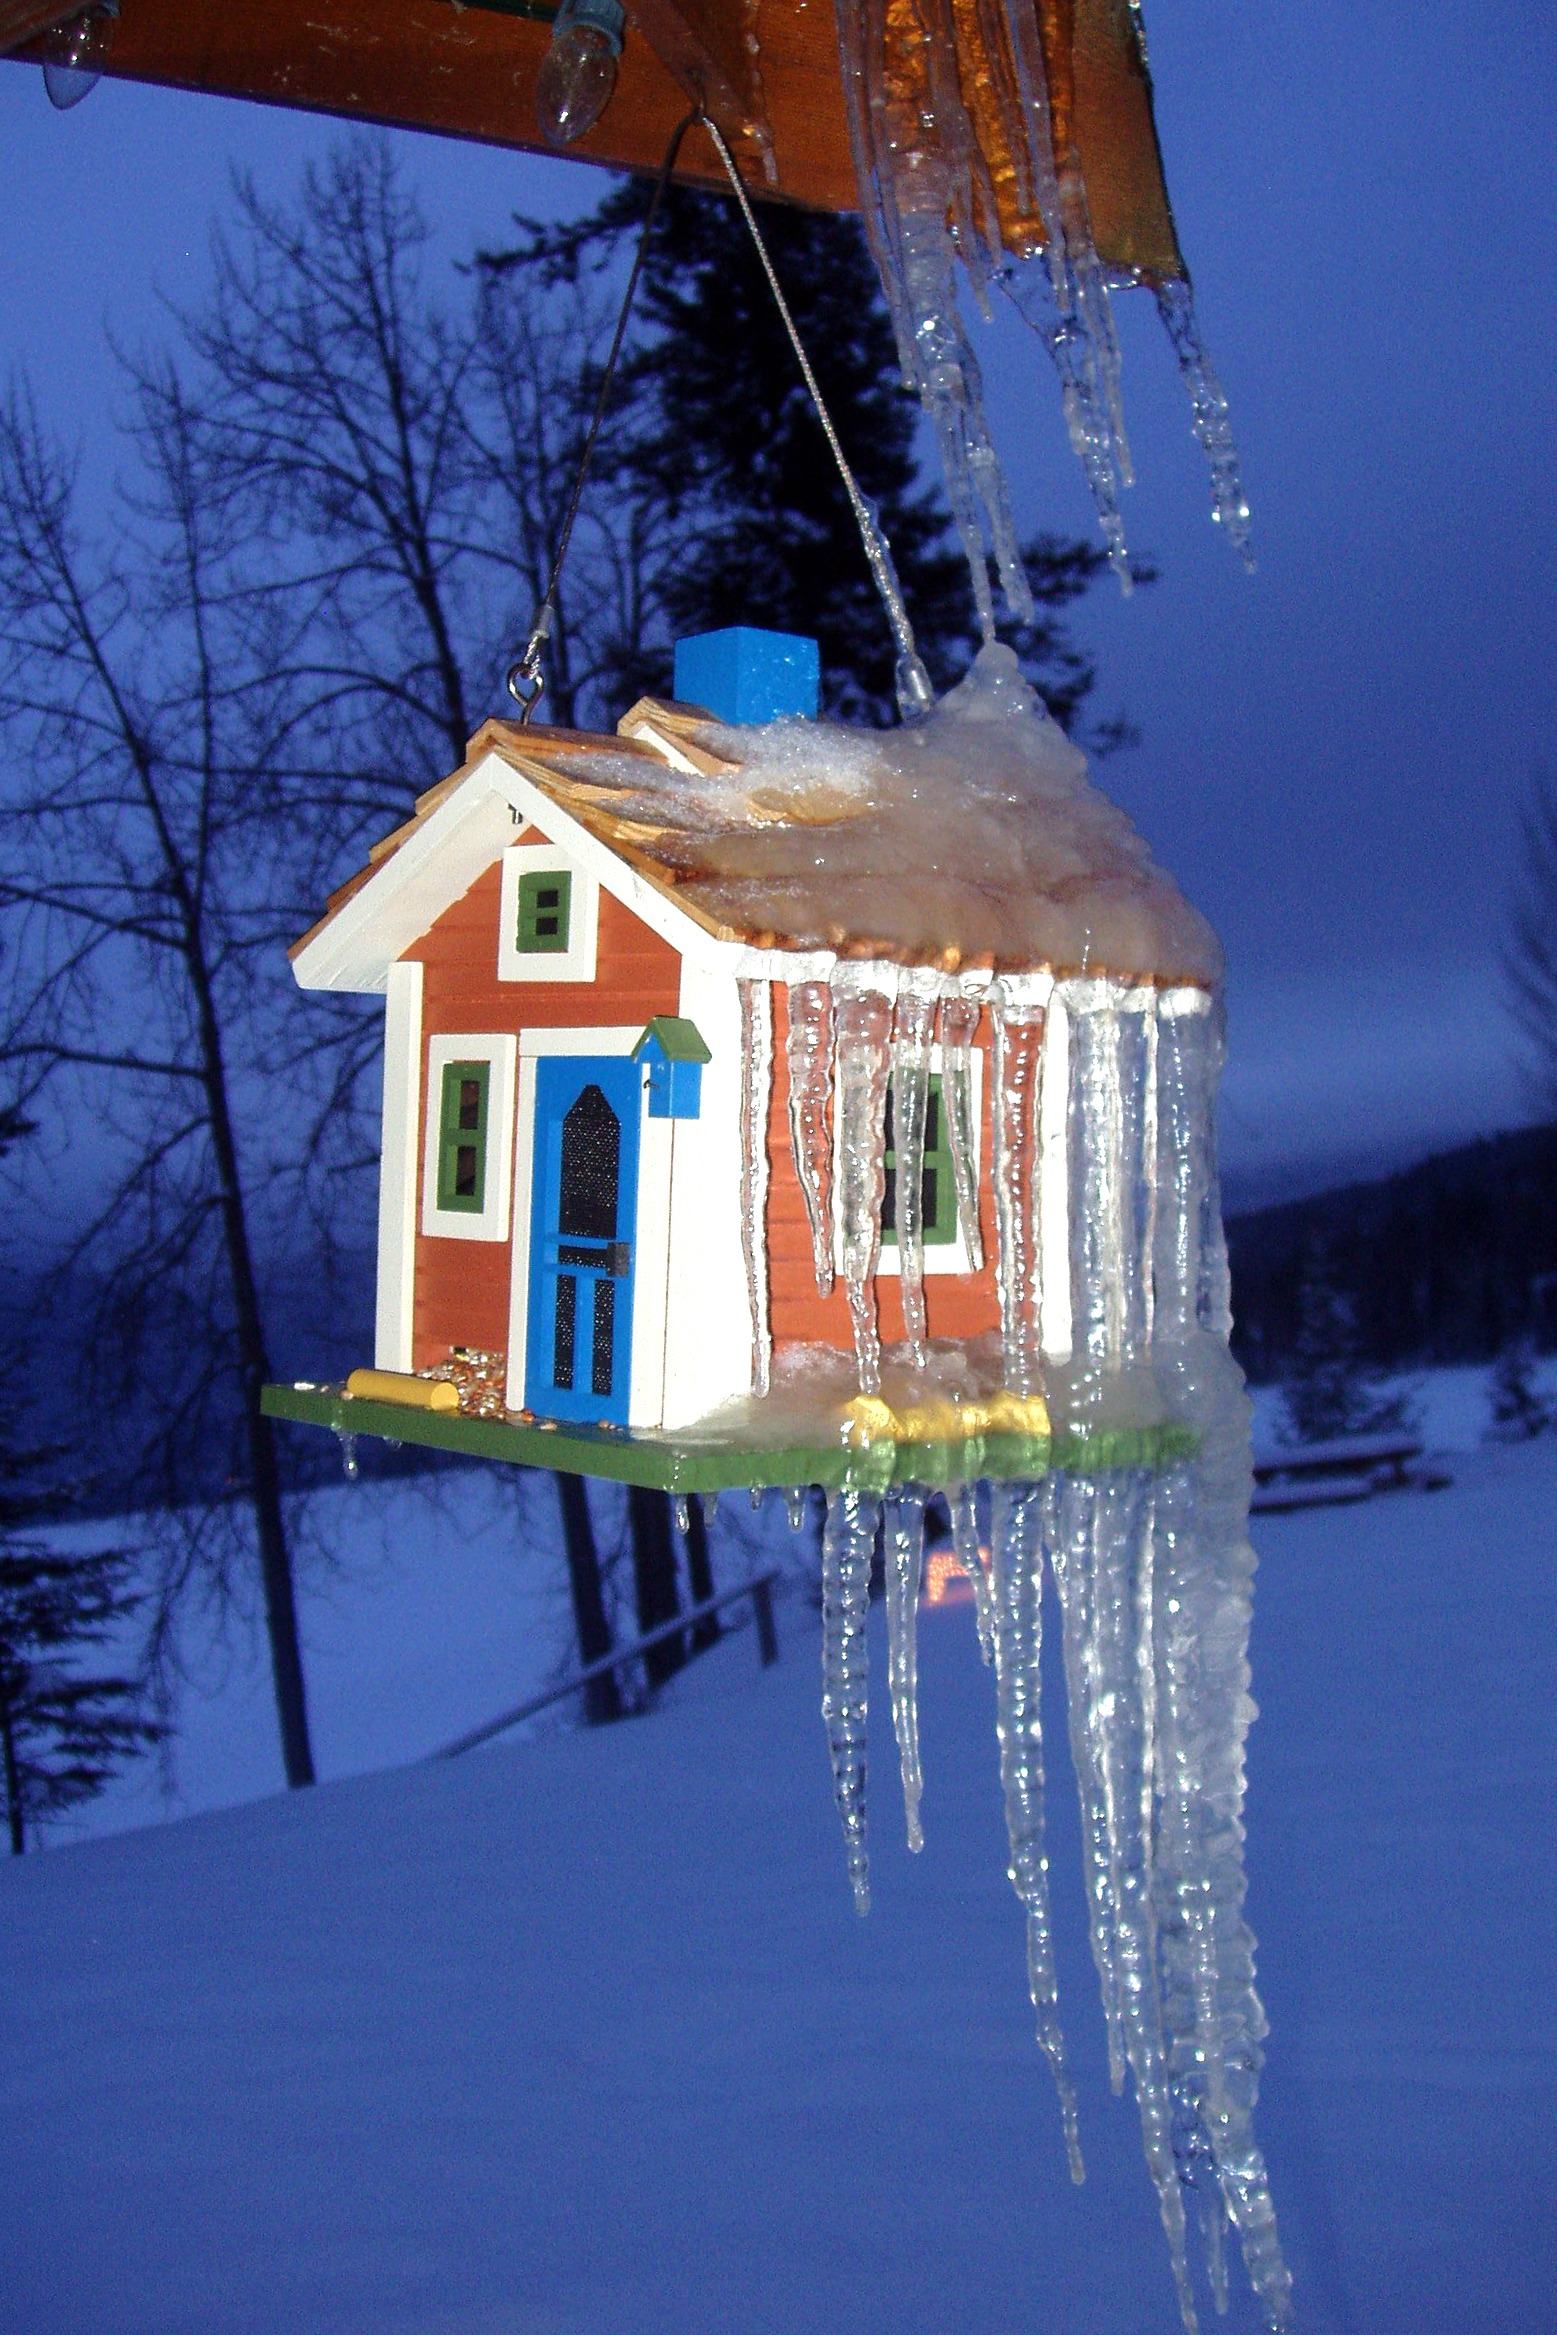
nature, snow, cold, winter, house, ice, reflection, tower, frozen, bird house, ice cycles